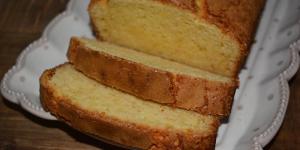
bizcocho de naranja y queso mascarpone